Montague Woodhouse, 5th Baron Terrington

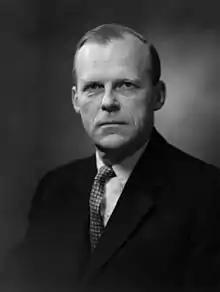

Christopher Montague Woodhouse, 5th Baron Terrington (11 May 1917 – 13 February 2001), known as C. M. Woodhouse, was a British army SOE officer, MI6 intelligence officer and Conservative politician who served as Member of Parliament (MP) for Oxford from 1959 to 1966 and again from 1970 to 1974. He was also a visiting Fellow at Nuffield College, Oxford, from 1956 to 1964.